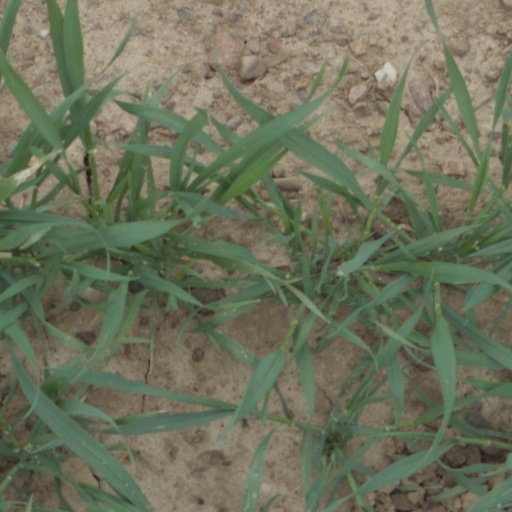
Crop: wheat